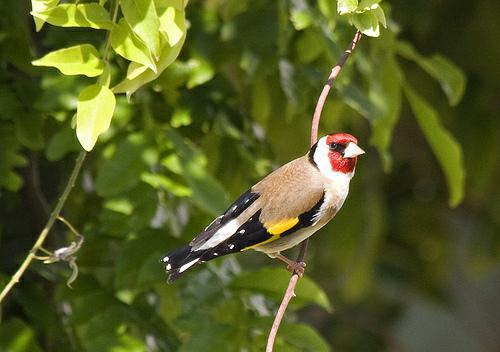
A photo of a european goldfinch